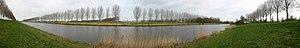
Canal de l'Henriëttewaard
Le canal Henriëttewaard également connu sous le nom de canal de la Dieze est un canal néerlandais court du Brabant-Septentrional.